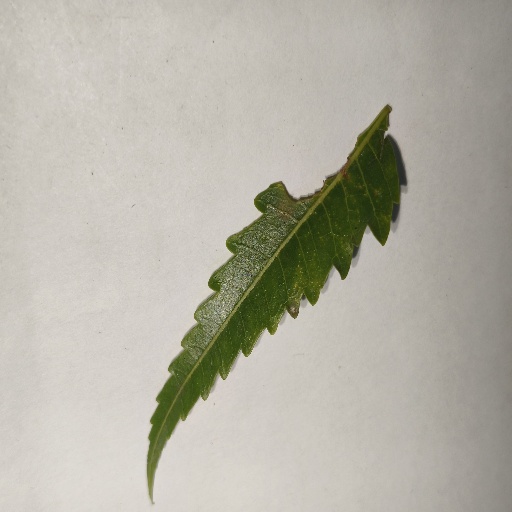
Species: Neem
Leaf condition: Shot Hole Leaf